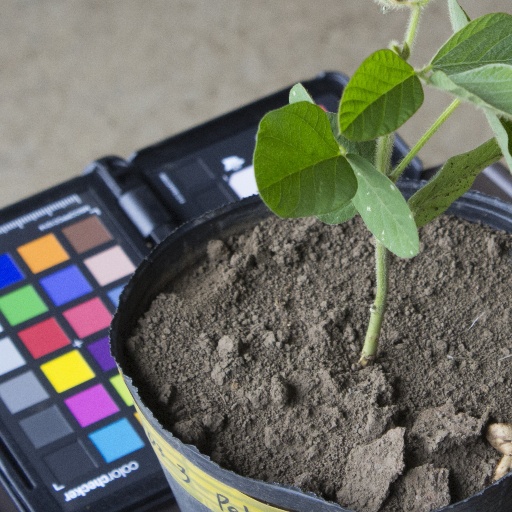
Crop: soybean